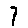
Label: 7